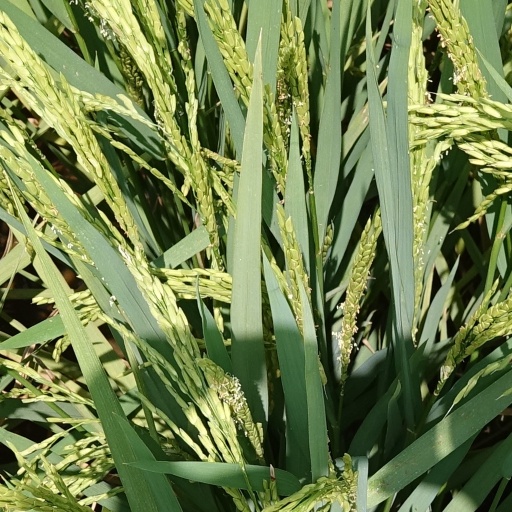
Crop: rice